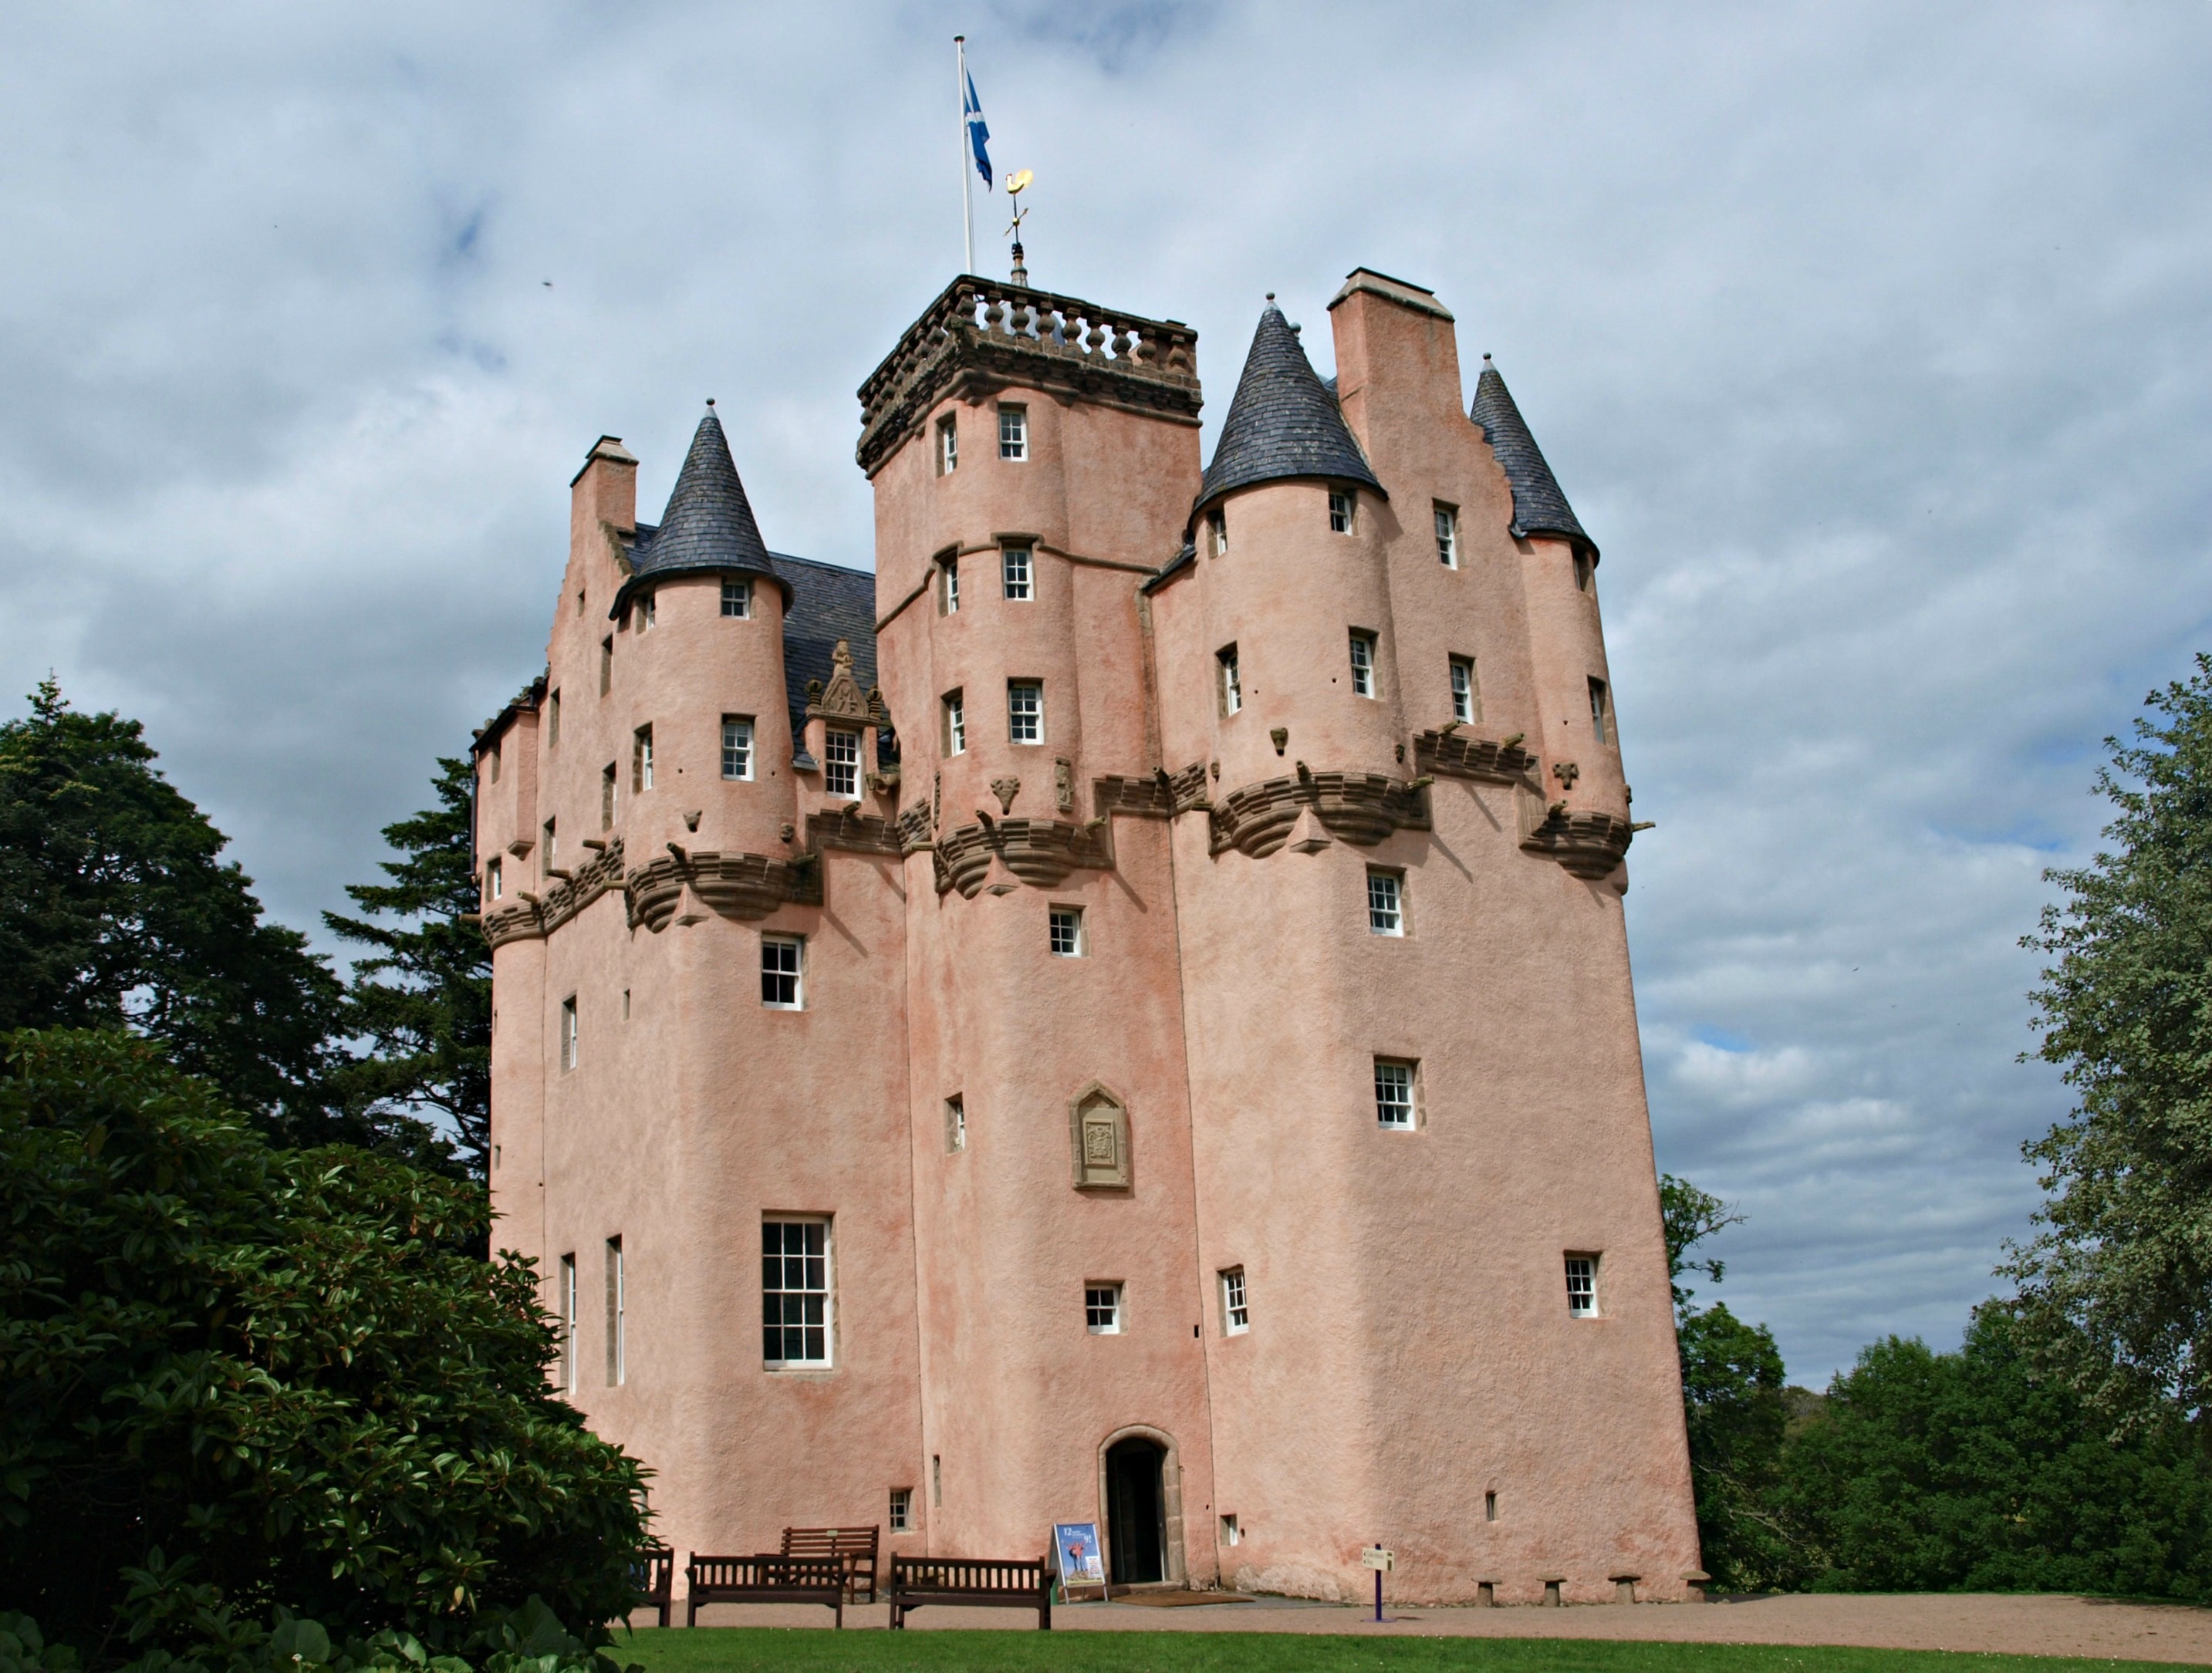
building, chateau, tower, scenic, castle, historic, fortress, grand, history, aberdeen, scotland, scottish, estate, impressive, water castle, craigievar castle, craigievar